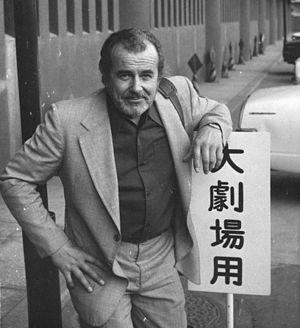
René Arrieu est un comédien français, sociétaire de la Comédie-Française, né le 22 mars 1924 à Paris où il est mort le 6 juin 1982.